Museum der bildenden Künste

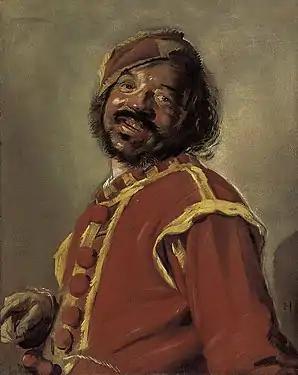
Frans Hals, "The Mulatto", 1627

After the destruction of the building on Augustusplatz, the museum began a 61-year odyssey through several interim arrangements. After it was taken in 1948 in areas of the in Petersstrasse, it moved in 1952 into the building of the former Reichsgericht.